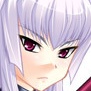
Portrait style: Anime Portrait